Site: brandenburg
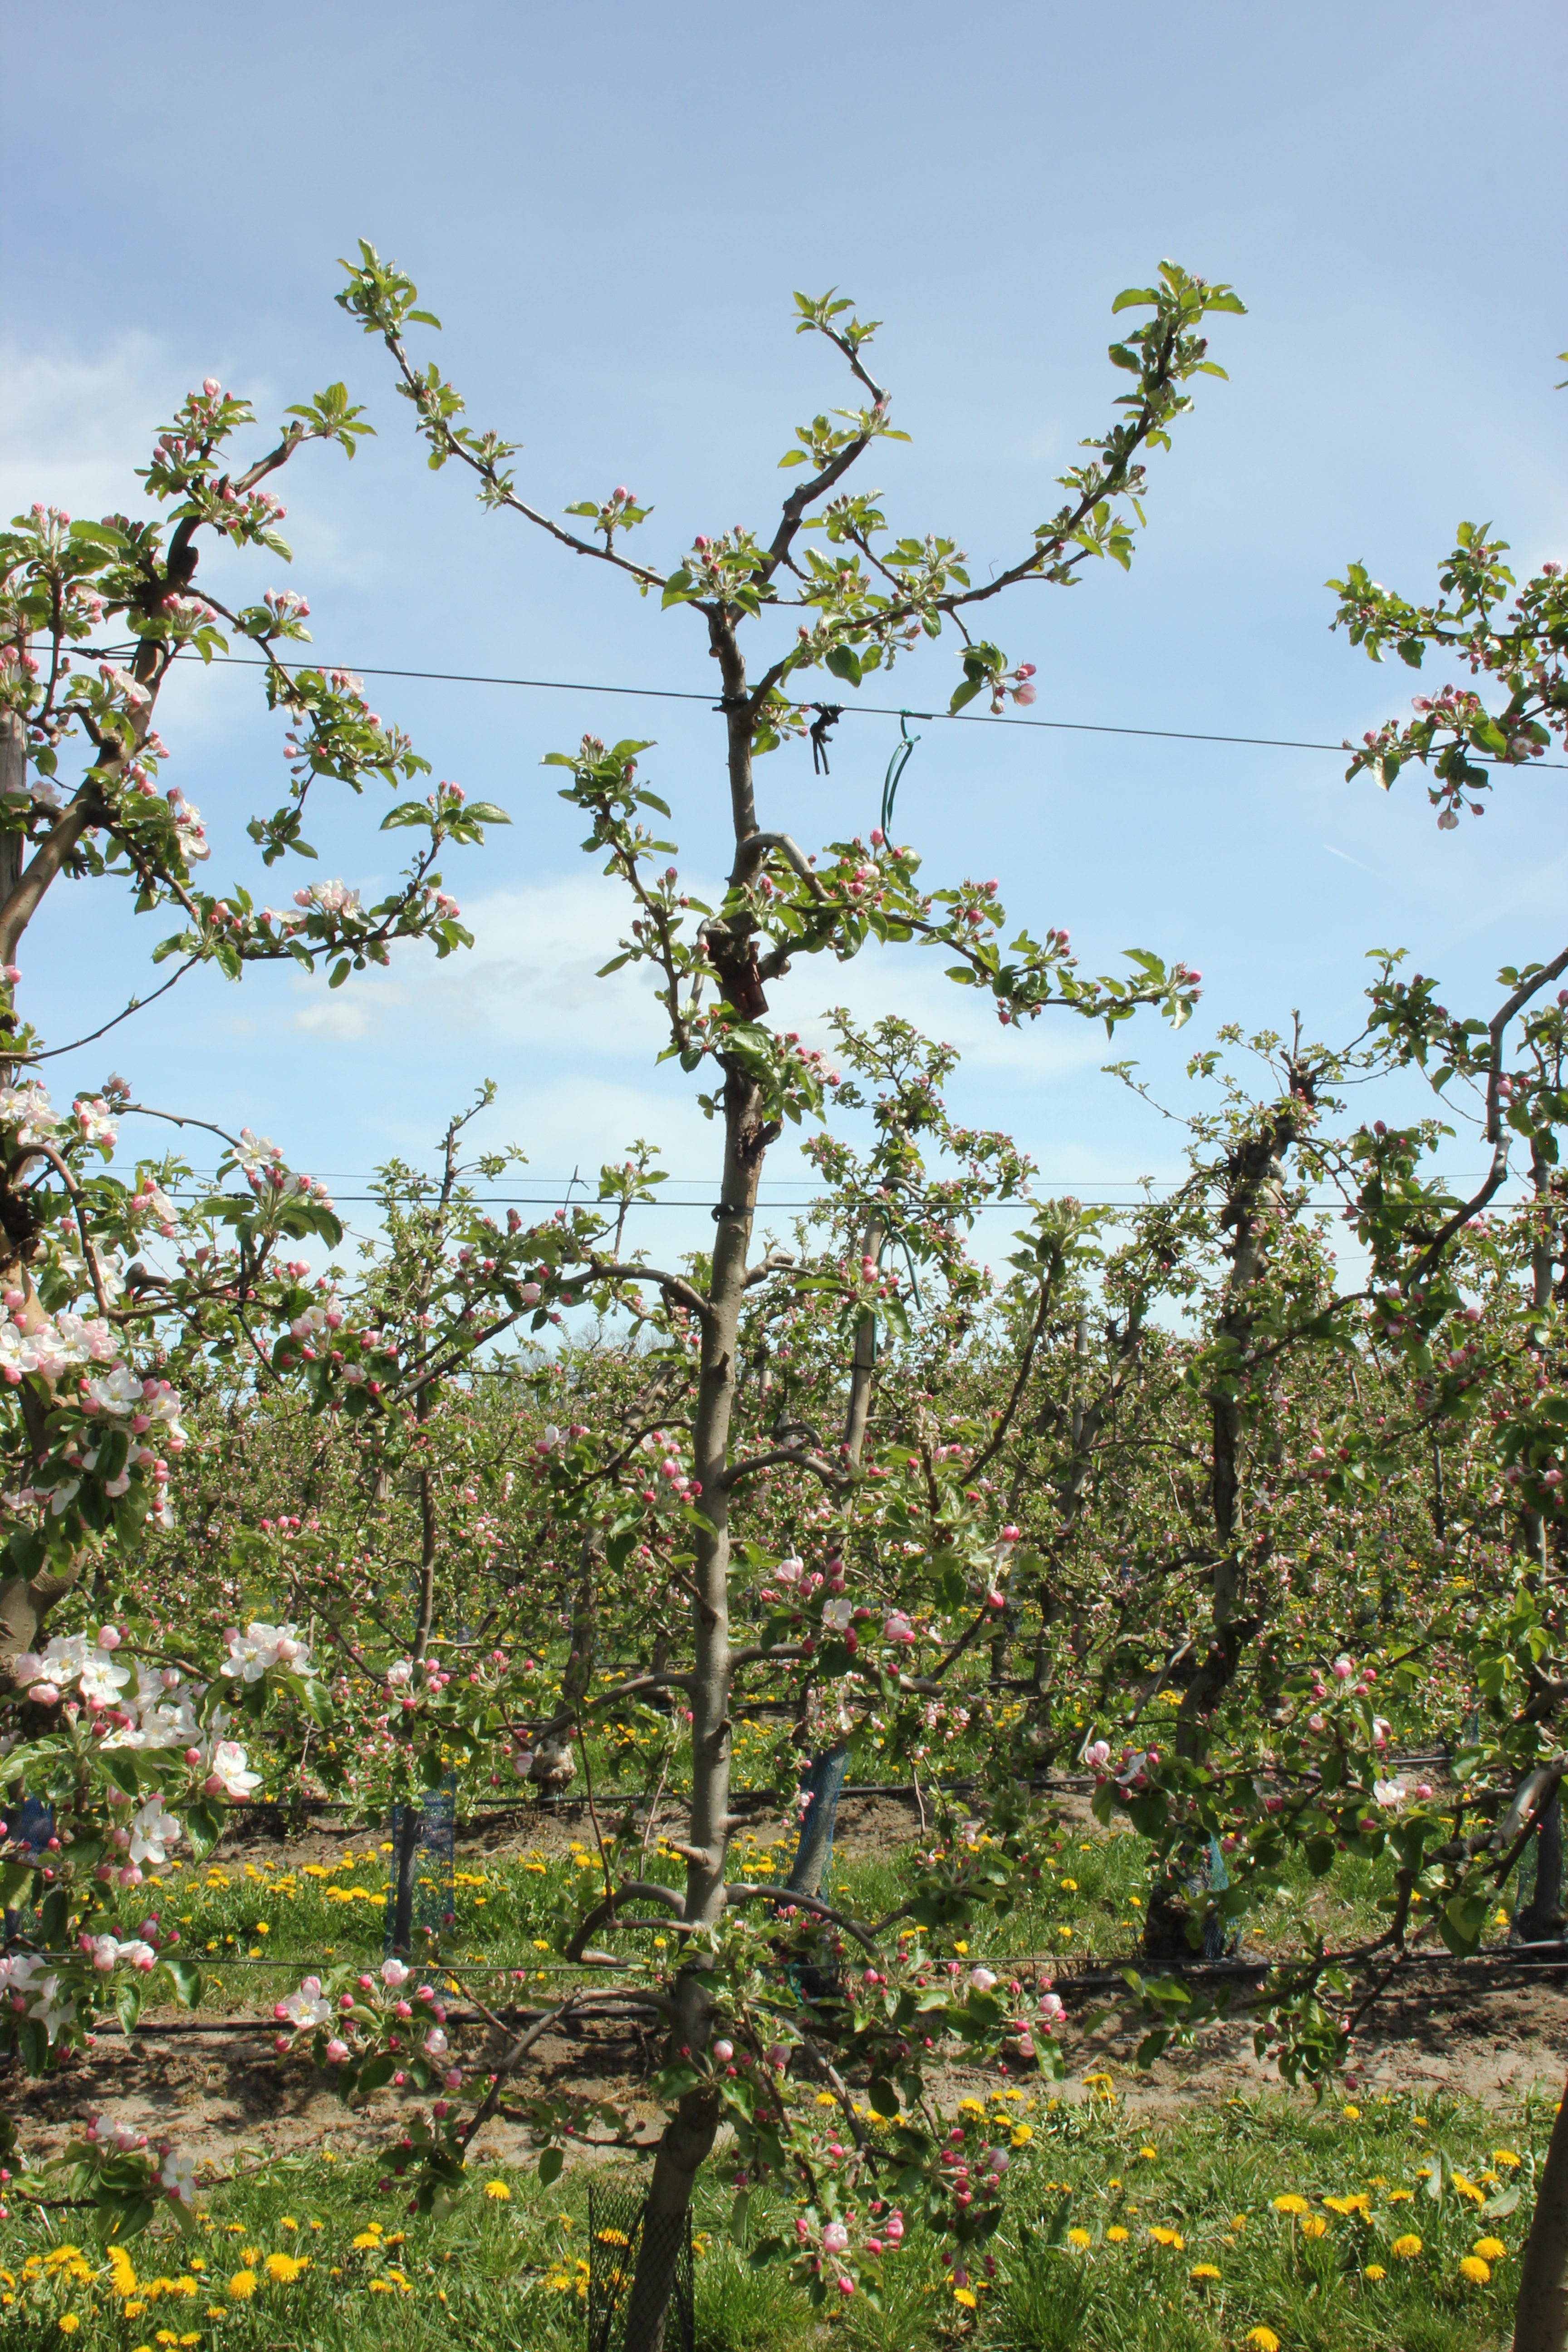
Growth stage (BBCH 57): Inflorescence emergence